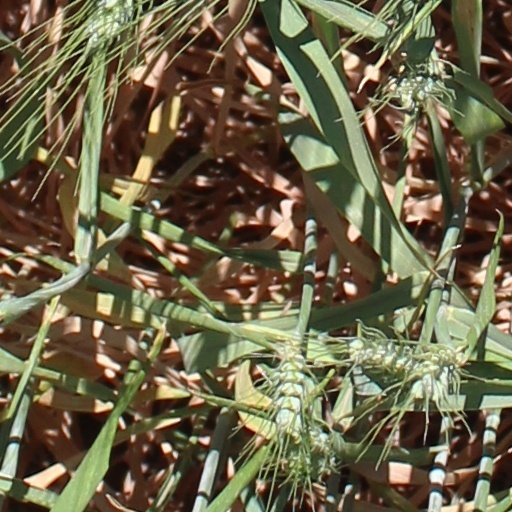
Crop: wheat